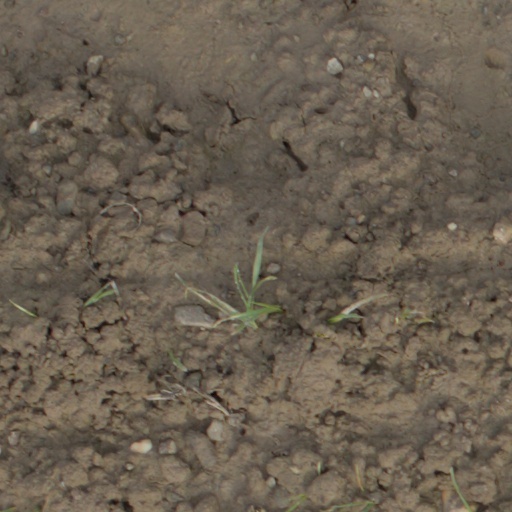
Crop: wheat